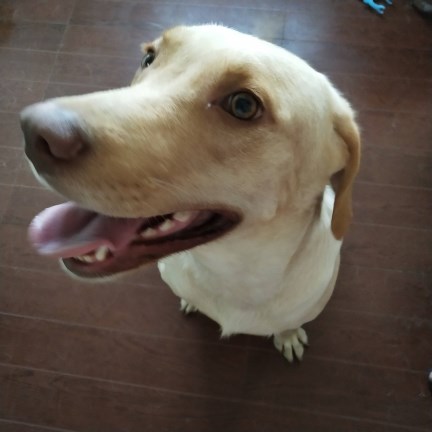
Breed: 3580-n000122-Labrador_retriever